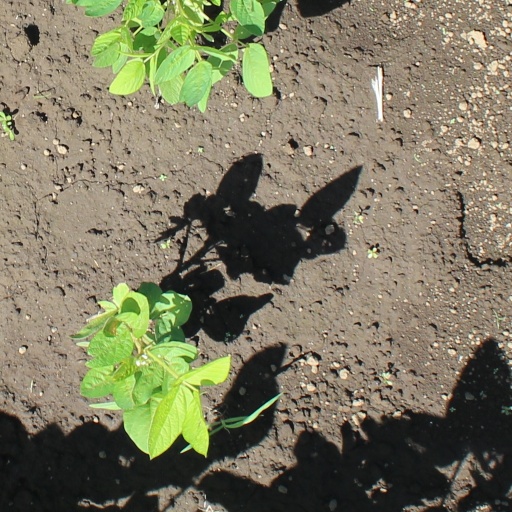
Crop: soybean